Van Lyell House

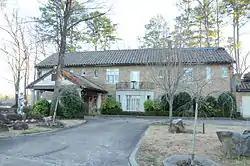

The Van Lyell House, now the centerpiece of the Hamilton House Estate bed and breakfast, is a historic house at 130 Van Lyell Terrace in Hot Springs, Arkansas. It is a two-story buff brick structure, built with Mediterranean styling. It was built in 1931, at about the same time that Carpenter Dam was under construction, impounding Lake Hamilton on whose shores it stands. It was built by Van Lyell, owner of the Hot Springs Coca-Cola franchise.